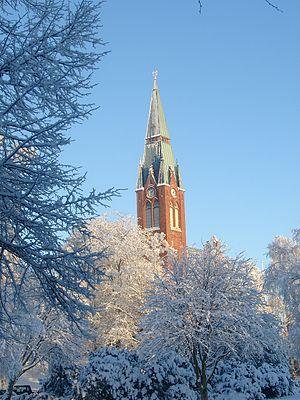
Forssa est une ville du sud de la Finlande, dans la région du Kanta-Häme.
L'église de Forssa est construite au centre de la ville de Forssa en Finlande..